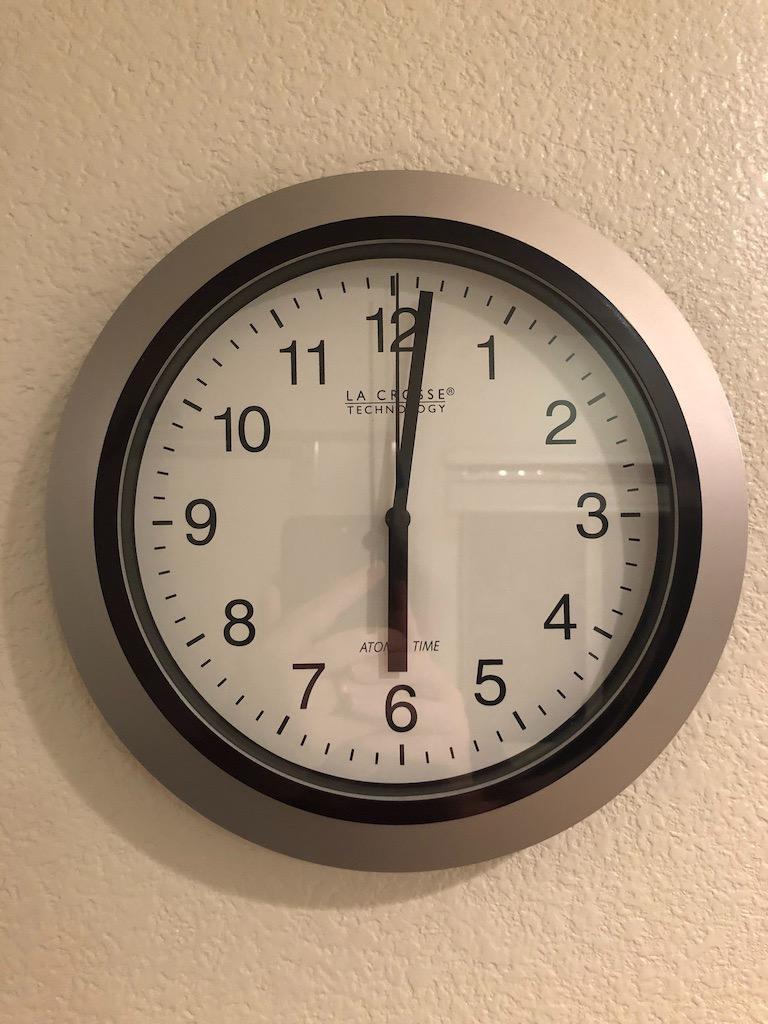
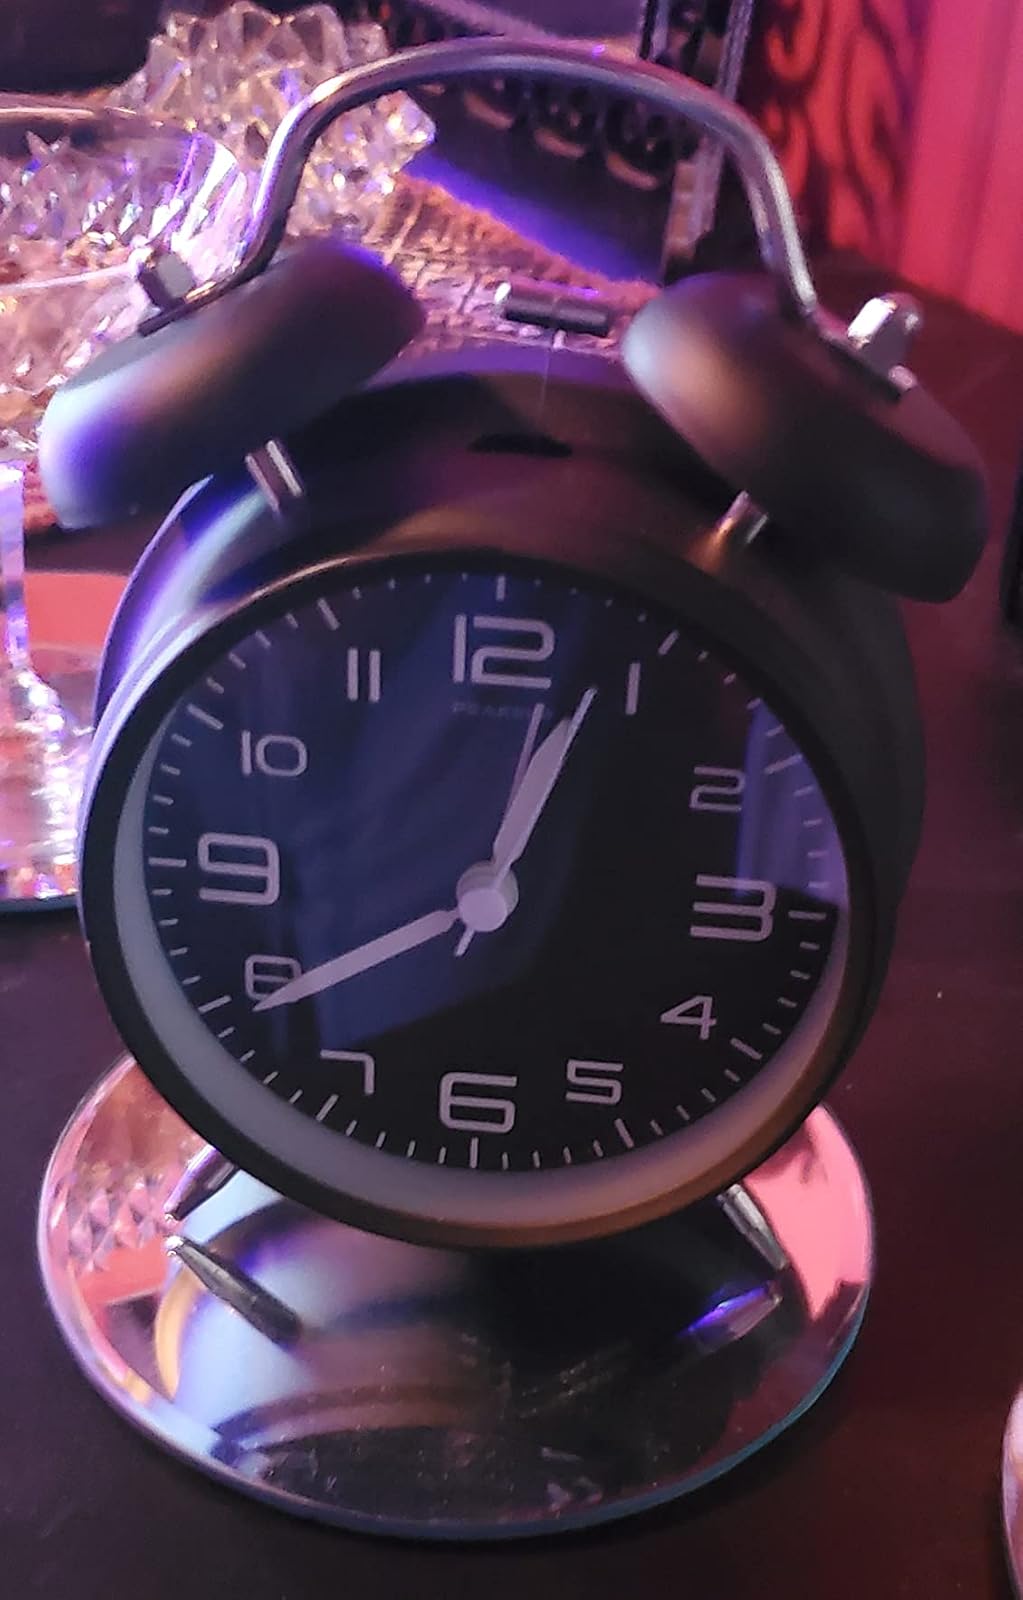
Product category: clock
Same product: no